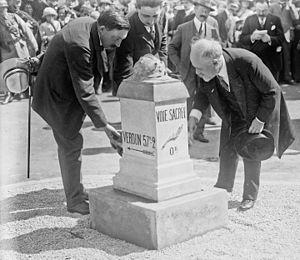
Inauguration de la Voie sacrée, 1ère borne scellée par M. Poincaré. 21-08-1922, Bar-le-Duc.
La Voie sacrée ou Voie sacrée nationale est une route stratégique historique qui relie Bar-le-Duc à Verdun, numérotée RD1916. Elle fut l'artère principale de la bataille de Verdun.
La bataille de Verdun est une bataille qui s'est déroulée du 21 février au 18 décembre 1916 dans la région de Verdun en Lorraine, durant la Première Guerre mondiale. Elle a opposé les armées françaises et allemandes.